Annery, Monkleigh

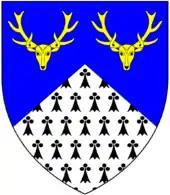
Arms of Arscott: "Per chevron azure and ermine in chief two buck's heads cabossed or"

Tristram Arscott (died 1621) of Launcells, Cornwall, purchased Annery from his father-in-law, Sir John St Leger. Annery was inherited by Tristram's son John Arscott (born 1591), whose own three sons, baptised at Monkleigh, all died young, leaving their sister Elizabeth Arscott (born 1611), his sole heiress. She married a man from London named Johnson.